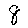
Label: 8